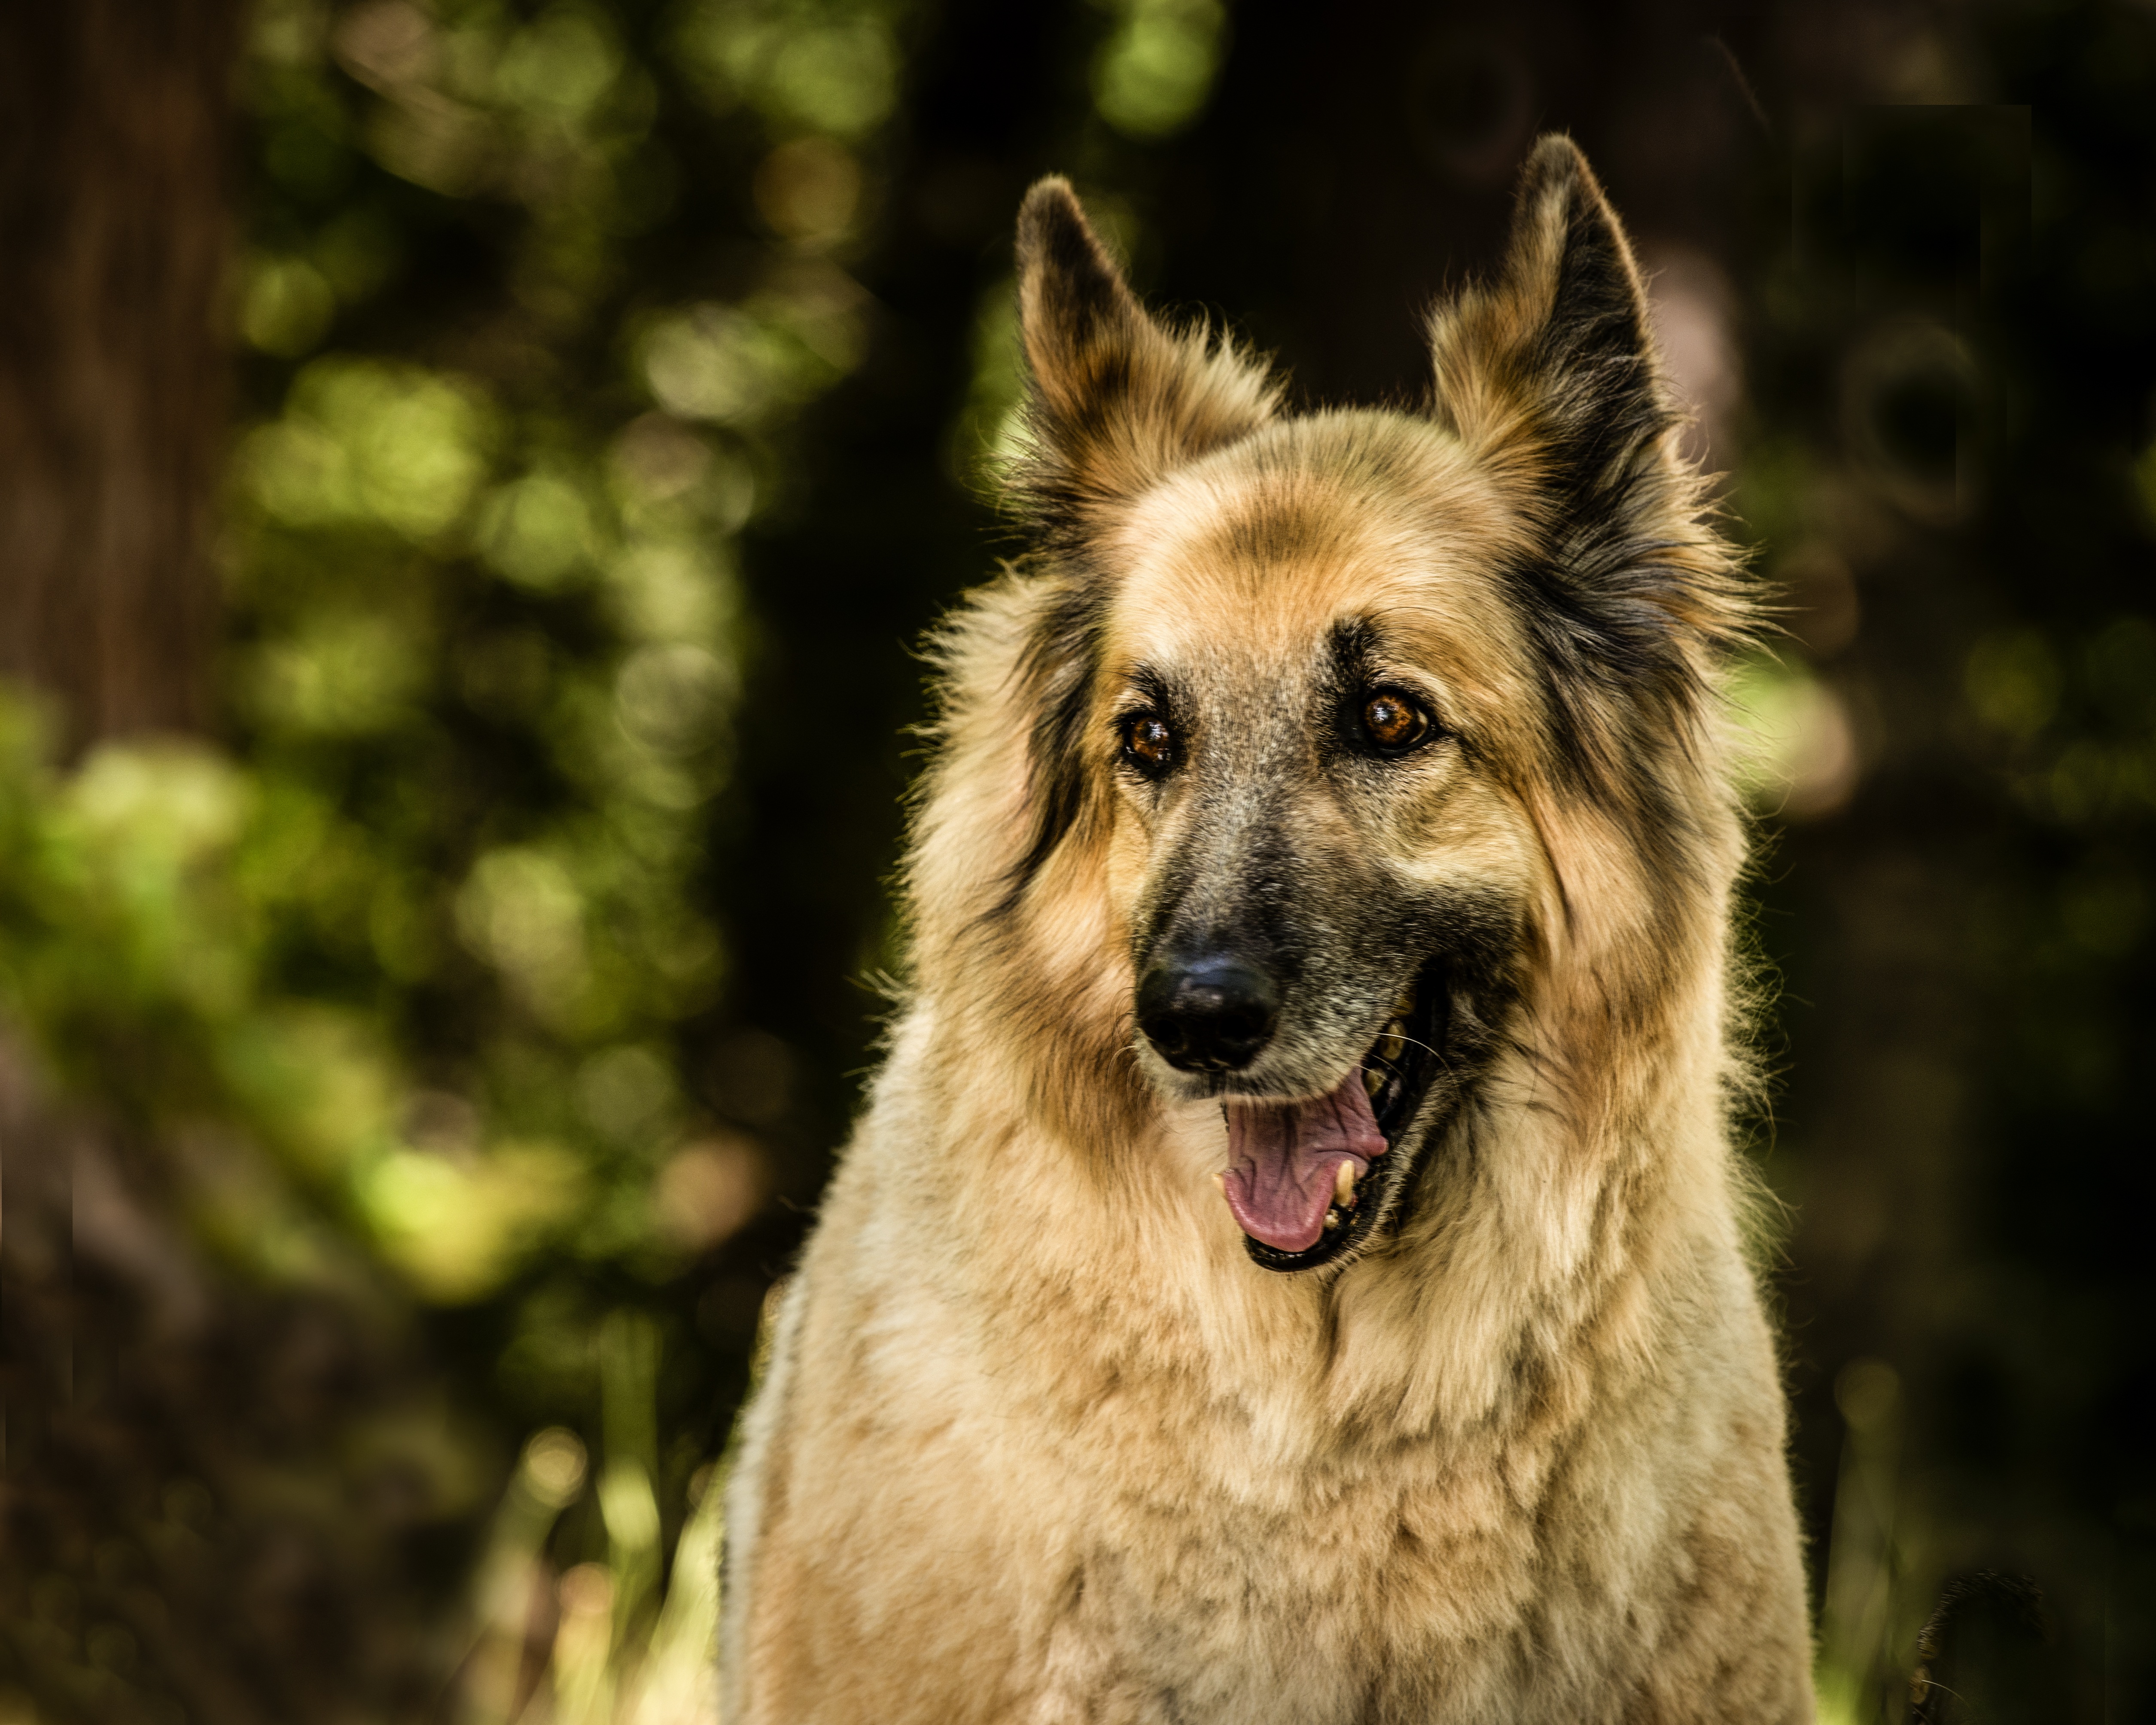
nature, dog, canine, country, summer, love, pet, portrait, sitting, brown, mammal, eyes, happy, vertebrate, mix, large, dog breed, old german shepherd dog, dog like mammal, saarloos wolfdog, wolfdog, dog crossbreeds, shiloh shepherd dog, german shepherd dog, tervuren, shepherd mix